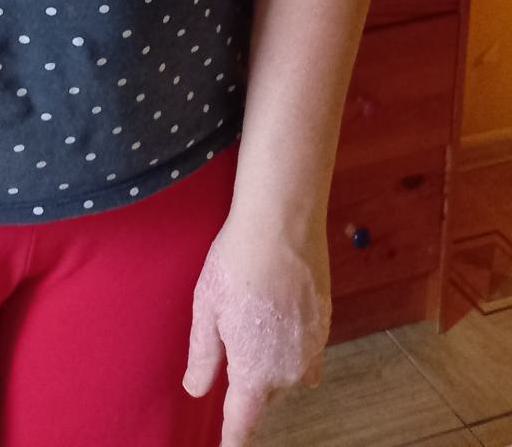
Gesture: no_gesture